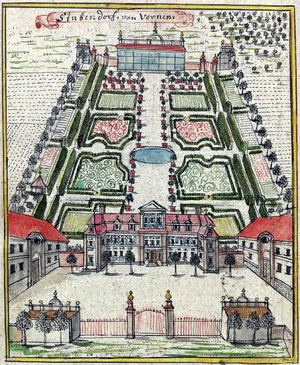
Izbicko est une gmina rurale du powiat de Strzelce Opolskie, Opole, dans le sud-ouest de la Pologne. Son siège est le village d'Izbicko, qui se situe environ 14 km au nord-ouest de Strzelce Opolskie et 18 km au sud-est de la capitale régionale Opole.